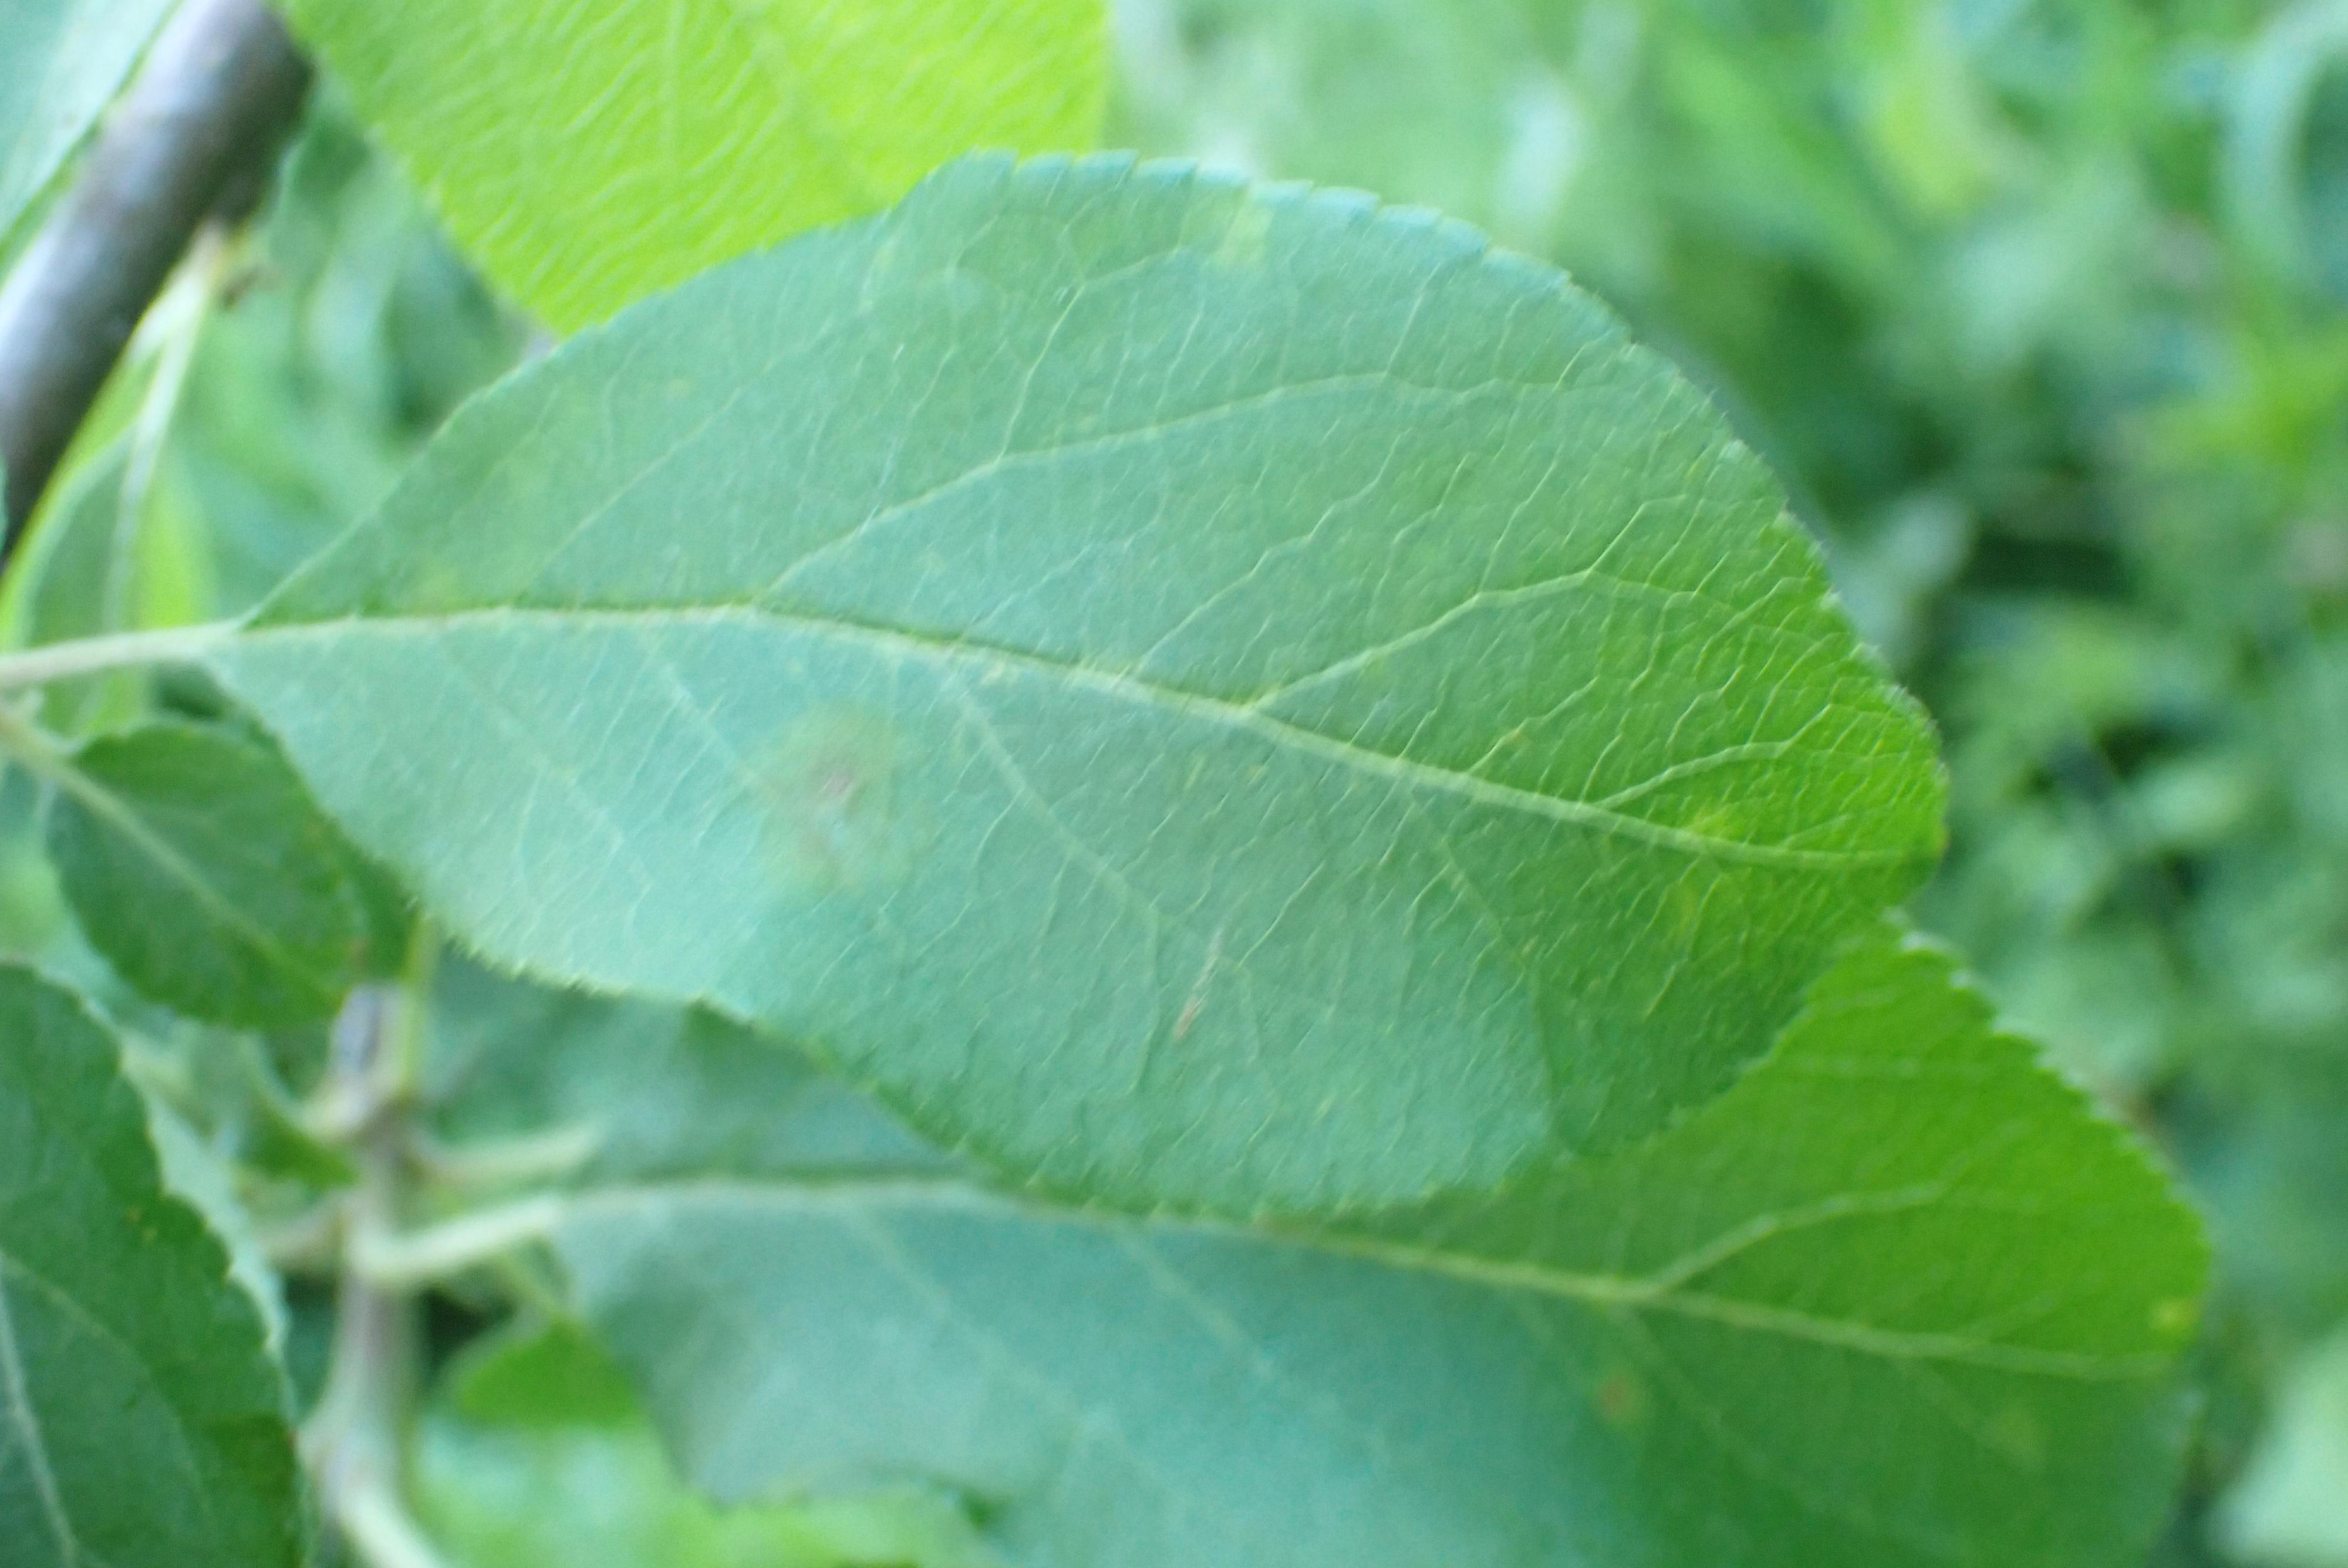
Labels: scab